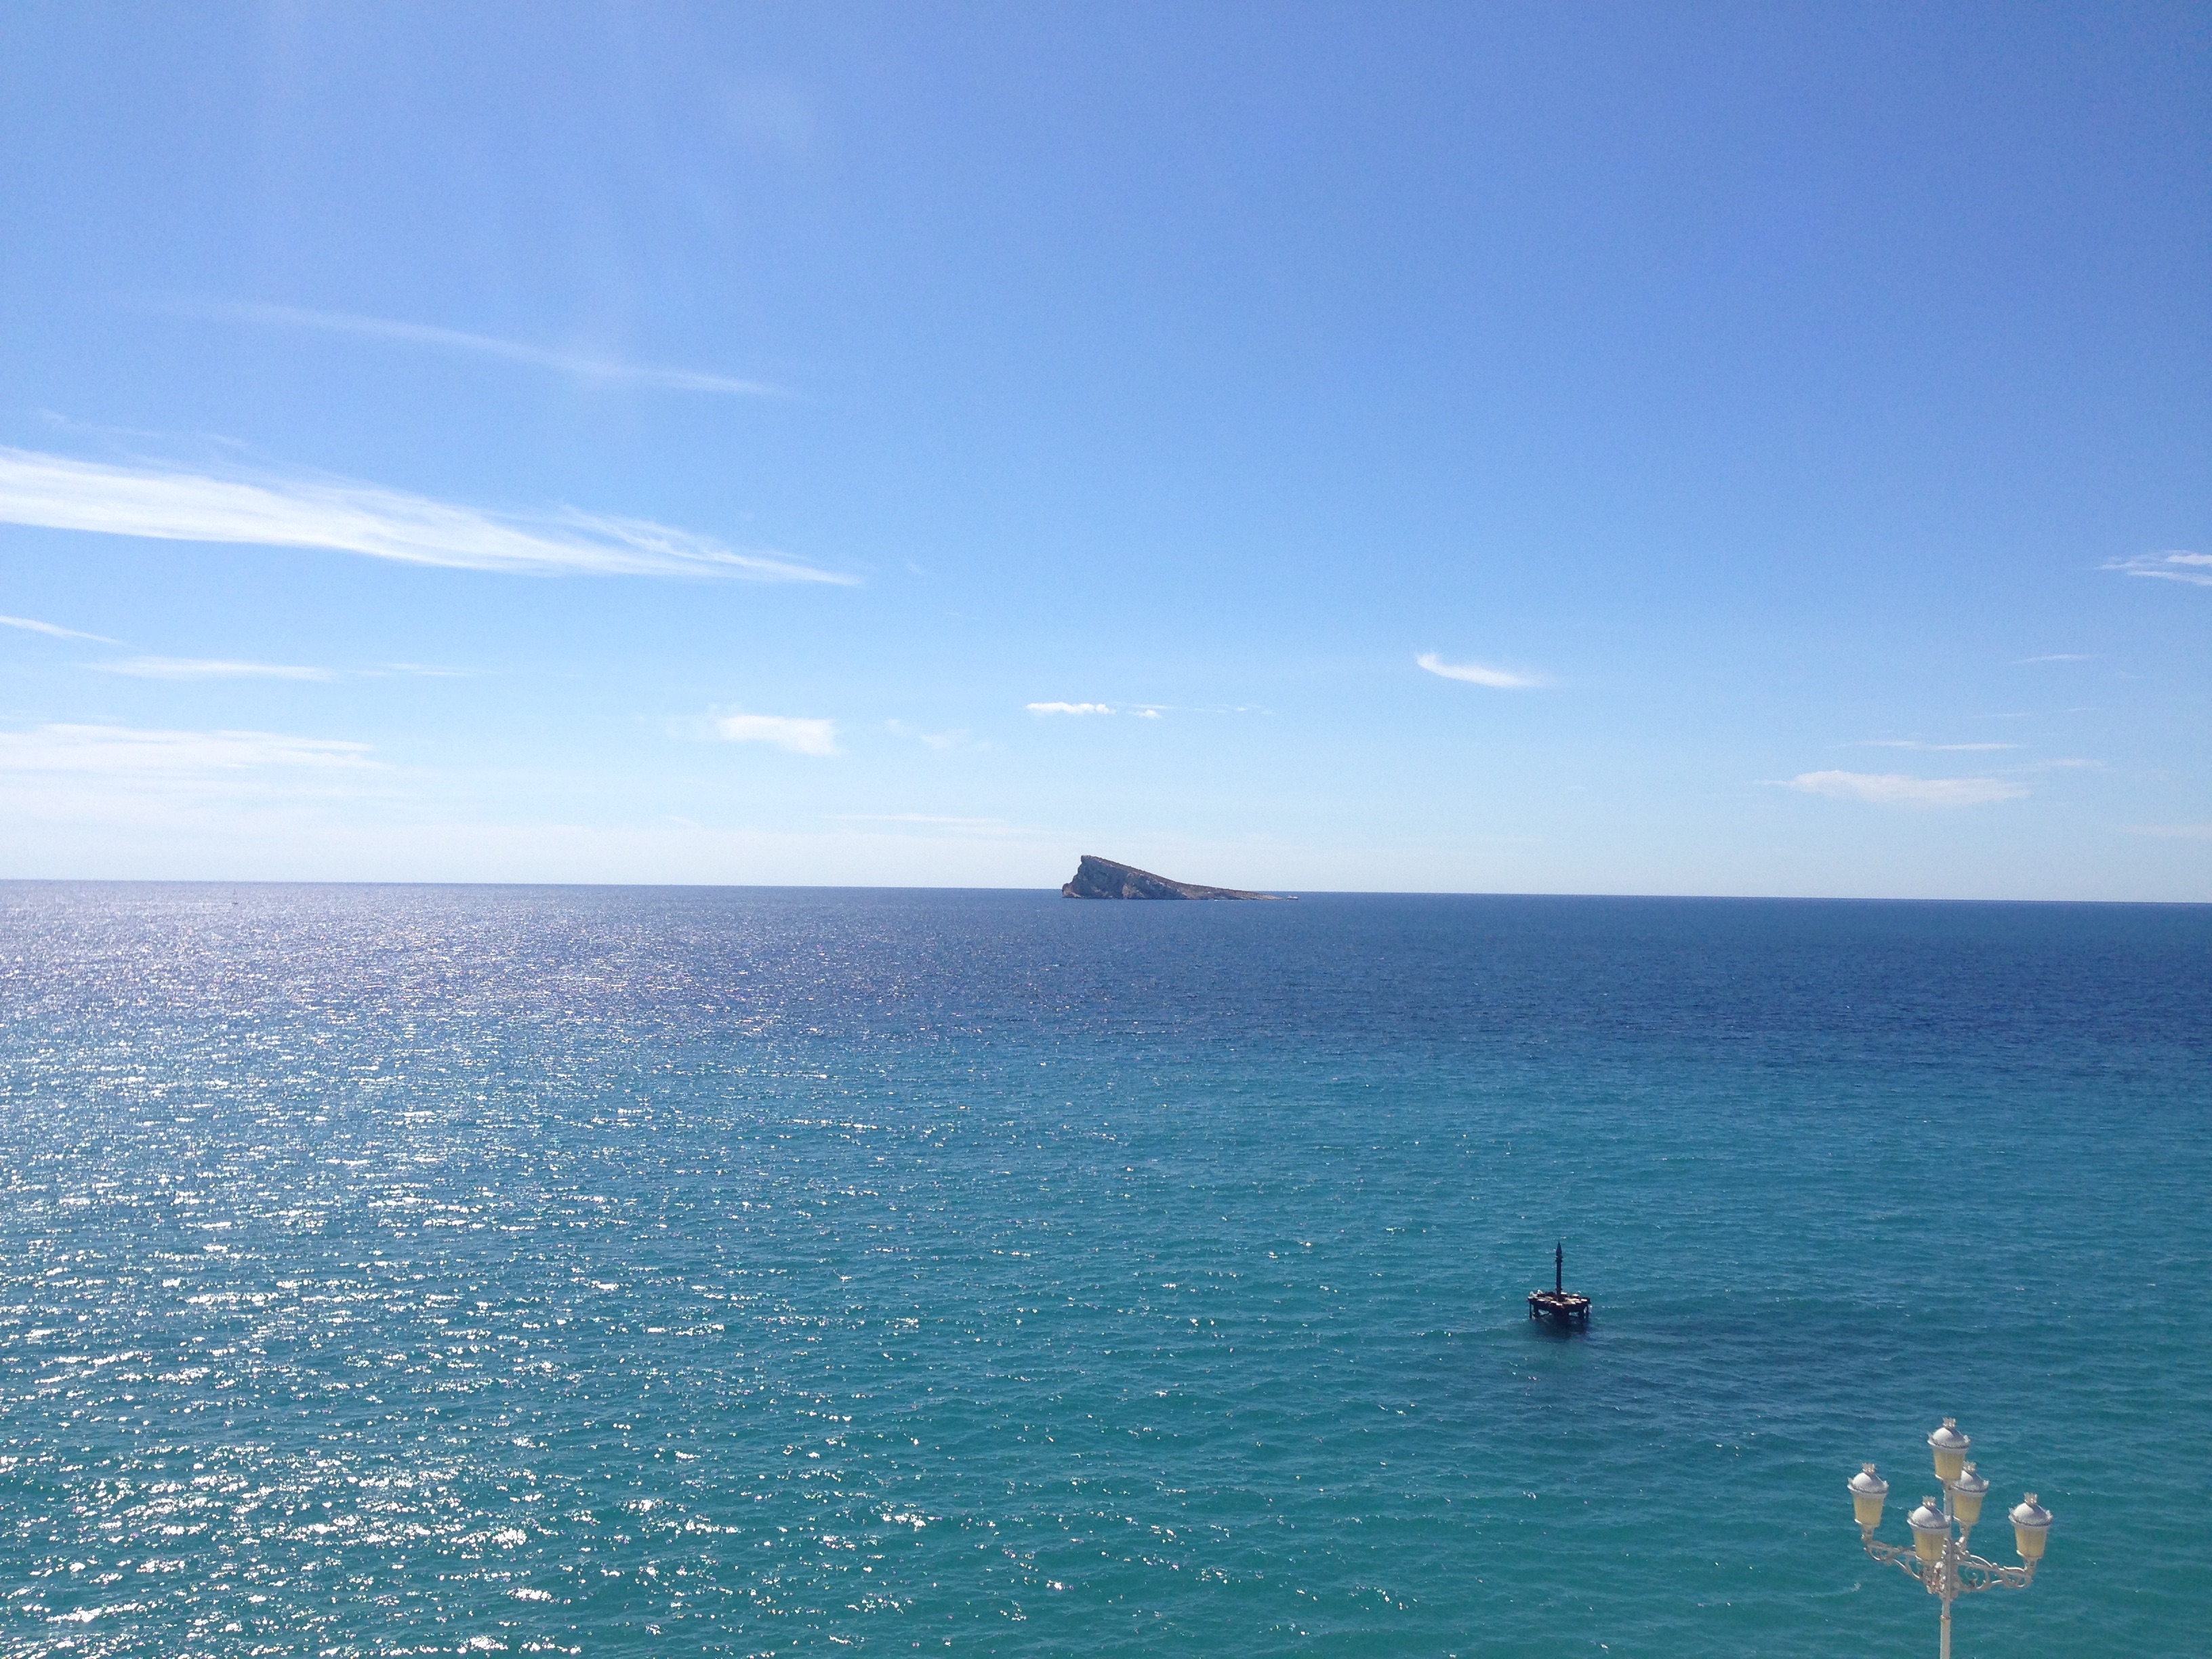
beach, sea, coast, ocean, horizon, sky, shore, wave, vacation, tower, bay, island, terrain, body of water, cape, islet